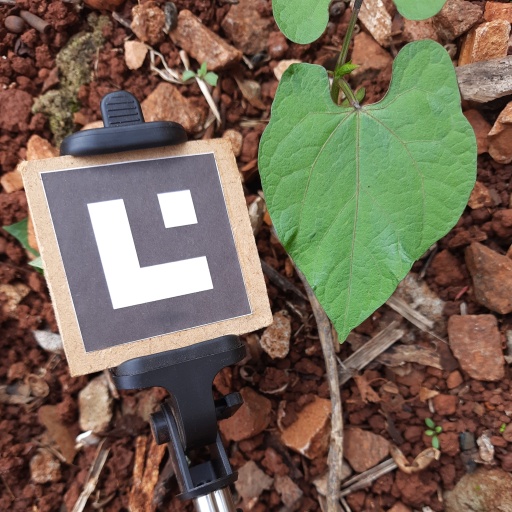
Observations: wavy surface, no eating holes, under cloudy sky